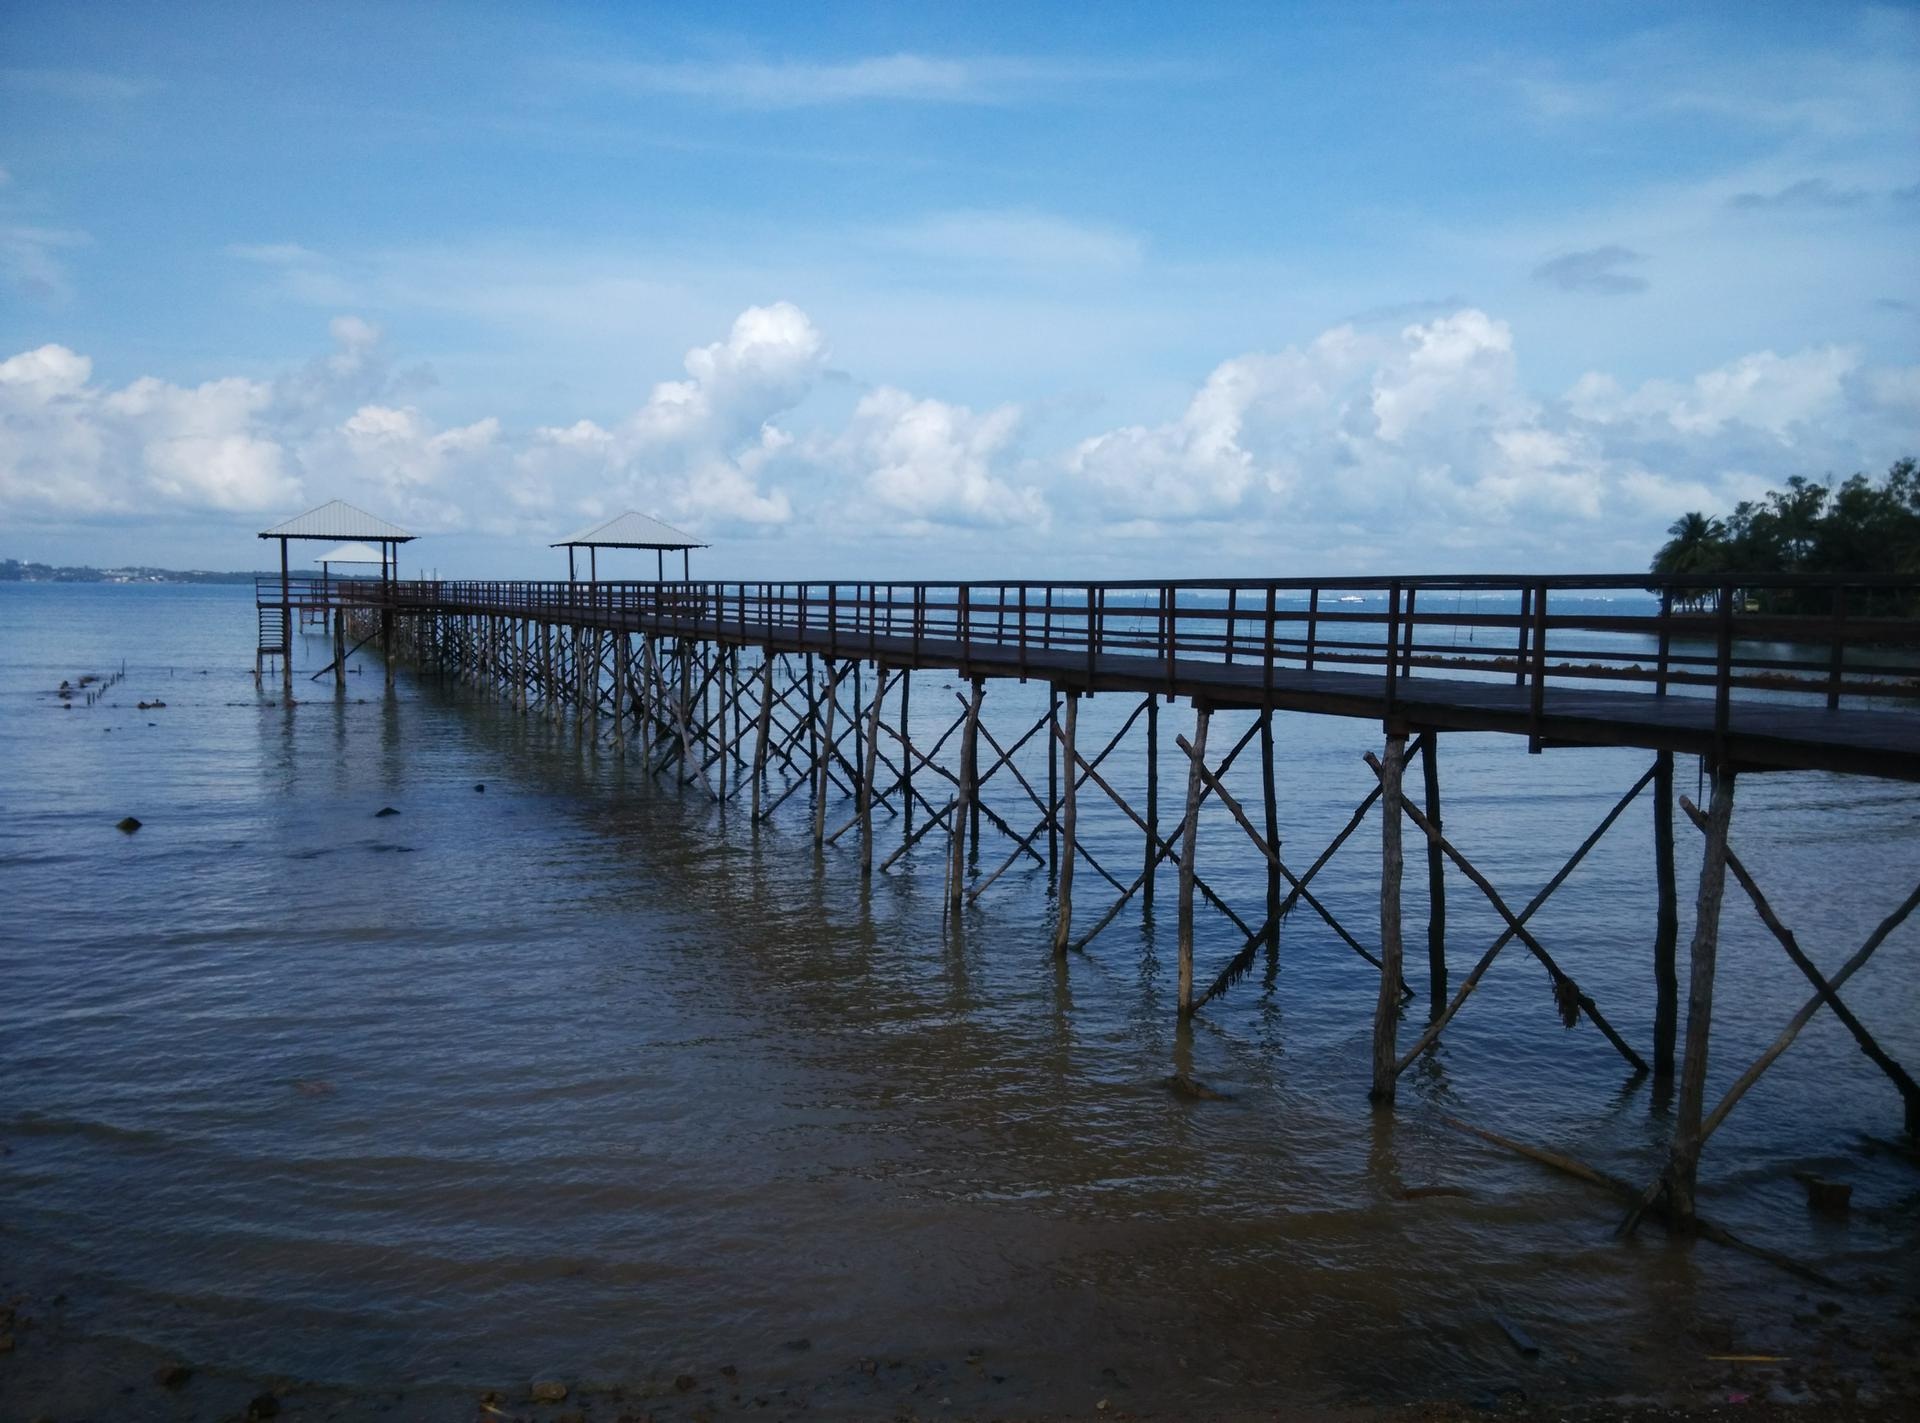
beach, sea, coast, water, ocean, horizon, bridge, morning, shore, wave, dawn, pier, river, walkway, dusk, evening, reflection, jetty, channel, nonbuilding structure